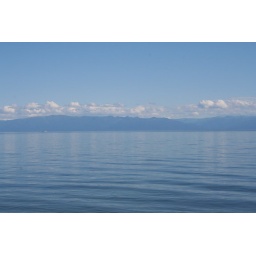
By the end of the day, almost all the clouds have tipped over the mountains on the eastern shore.